Strategic Air Command in the United Kingdom

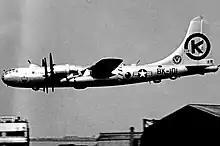
Boeing B-50A Superfortress (47–101) of 43d Bombardment Wing at Leeds Bradford Airport in 1953

On 3 September 1949, a WB-29 over the north Pacific Ocean detected a large radiation cloud. Analysis showed that this cloud was from an atomic explosion on the Asian mainland sometime between 26 and 29 August. The Soviet Union had an atomic bomb earlier than the US expected it. The Cold War heated up with the outbreak of the Korean War in June 1950. There were fears—albeit without any evidence—that the war in Korea was a diversion for a Soviet attack in Europe. At the time there was only one group in the UK, the 301st Bombardment Group, which had arrived in May, and it was equipped only with conventional B-29s. Its deployment was the first time that a full group complement of 45 bombers had deployed. In response to the Korean War situation, two nuclear-capable B-50 groups, the 93rd and 97th Bombardment Groups, deployed to the UK in July. They brought Mark 4 nuclear bombs, an improved version of the wartime Fat Man with them, but without the active cores. The commander of SAC, Lieutenant General Curtis Le May ordered that personnel be equipped with sidearms in case of sabotage or armed intervention by local Communists.